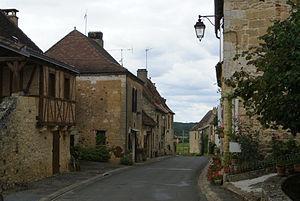
Monsac est une commune française située dans le département de la Dordogne, en région Nouvelle-Aquitaine.